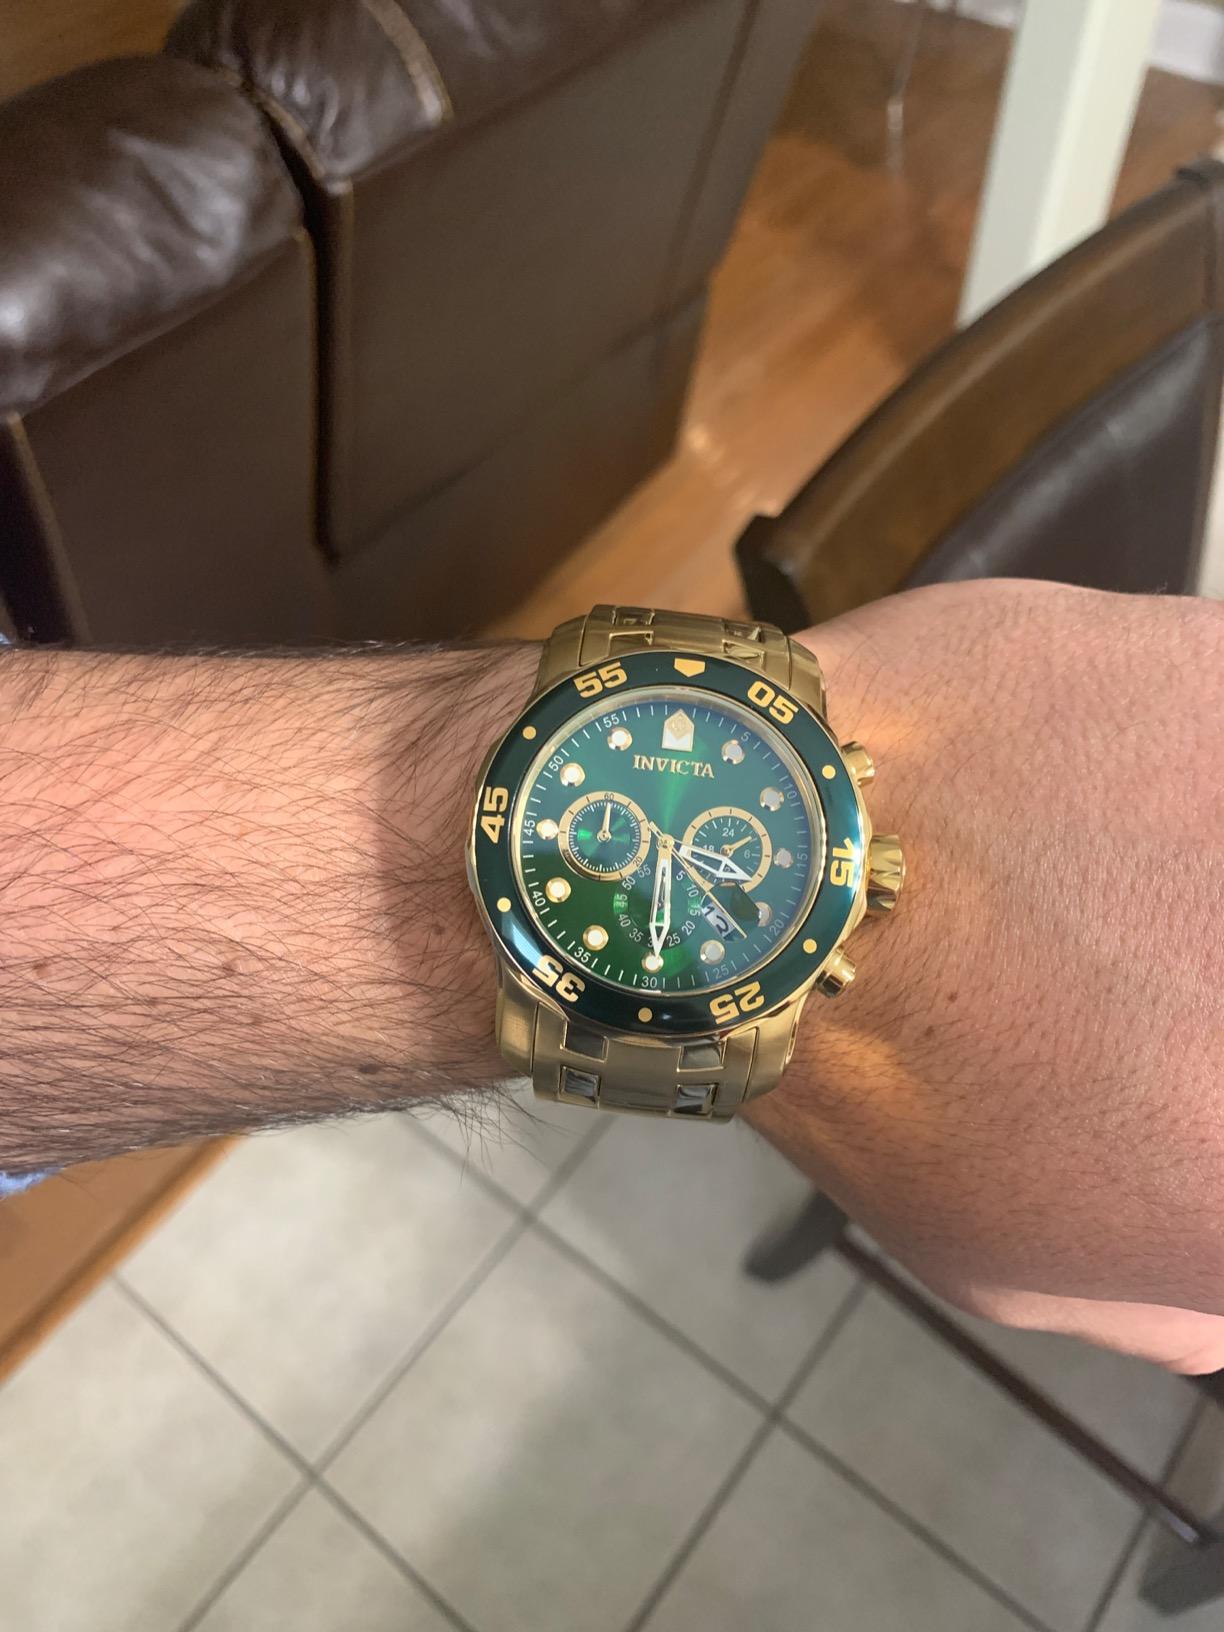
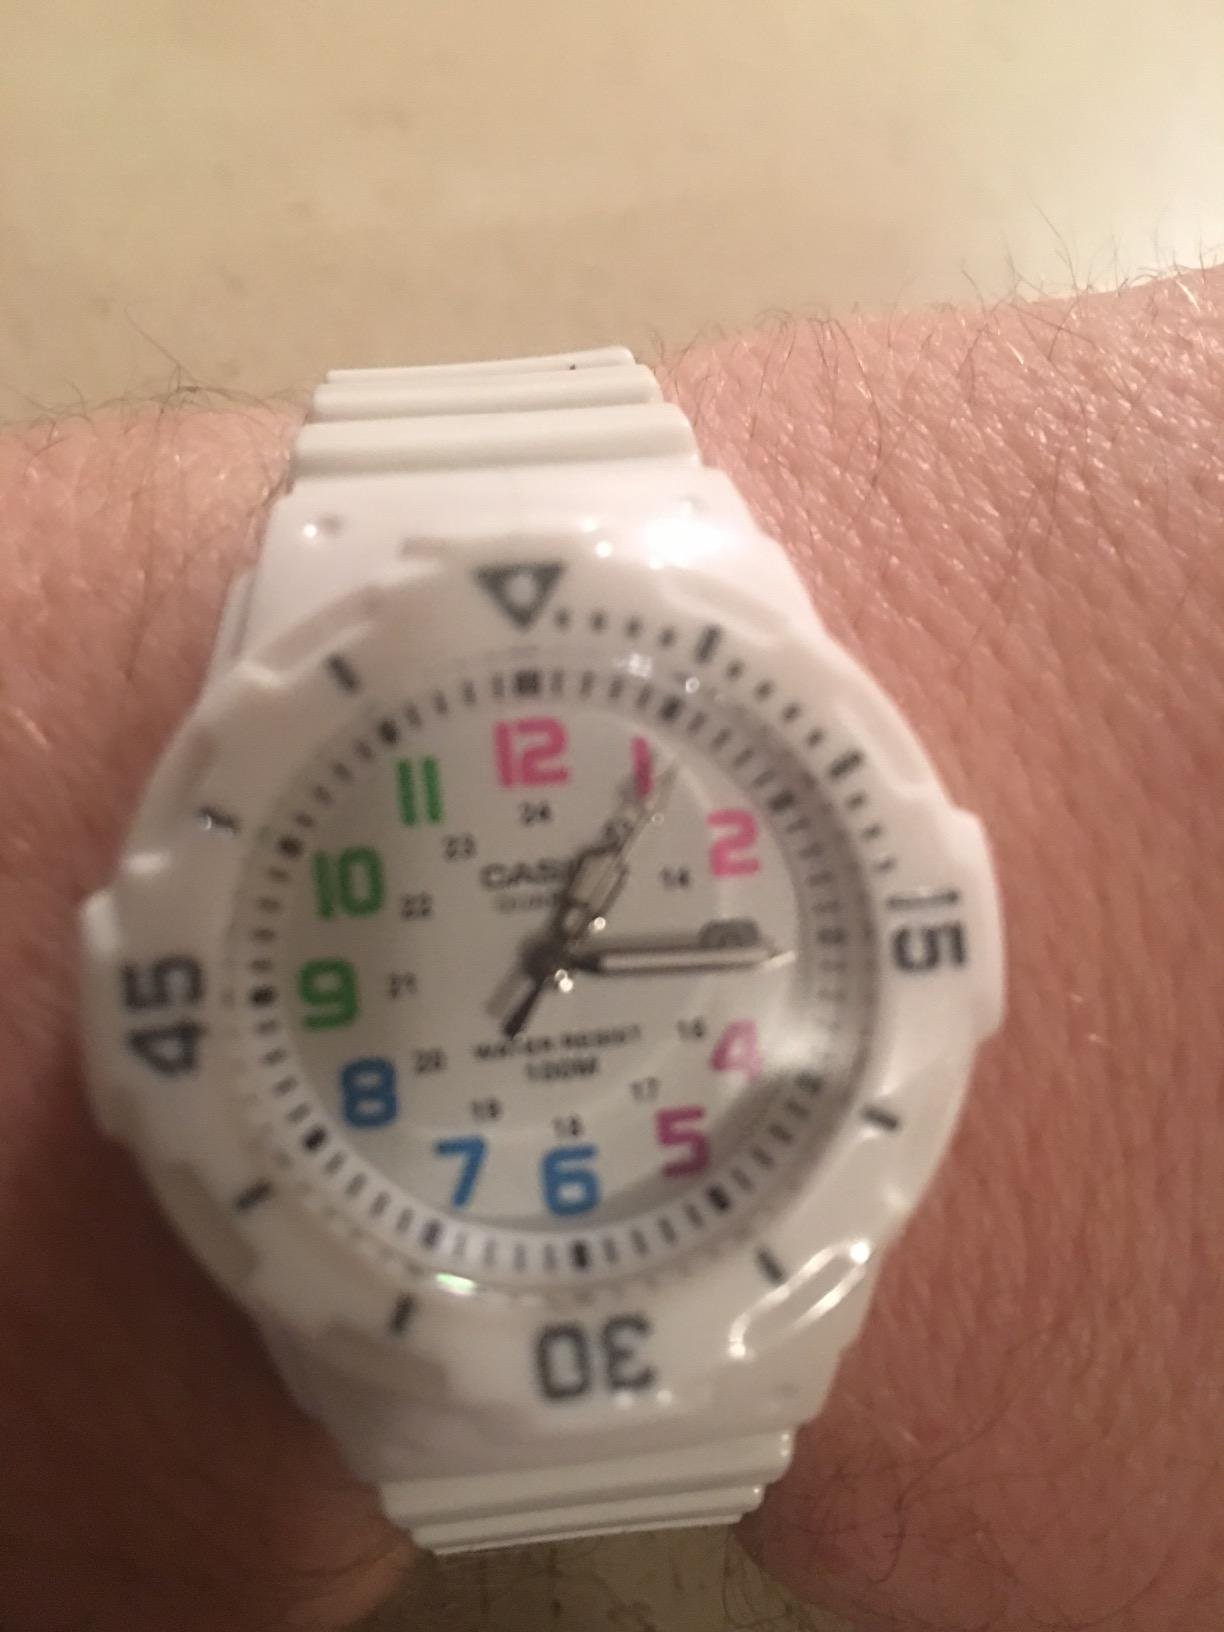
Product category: accessories_watch
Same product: no